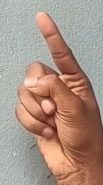
ASL sign: Z